Abu-Bakarr Kargbo

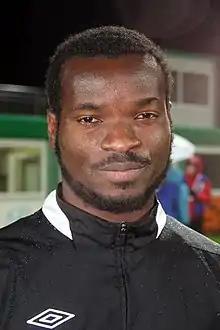
Kargbo in 2013

Abu-Bakarr Kargbo (born 21 December 1992) is a Sierra Leonean footballer who plays as a striker.